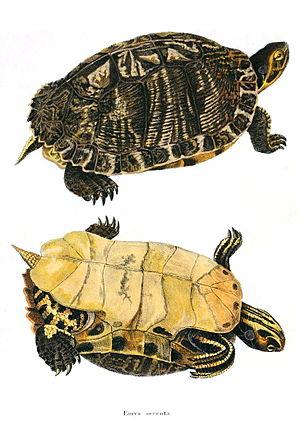
Pseudemys peninsularis est une espèce de tortue de la famille des Emydidae.